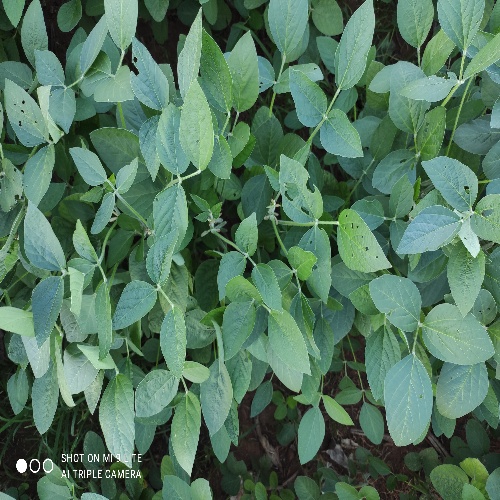
Label: Caterpillar